Steeple

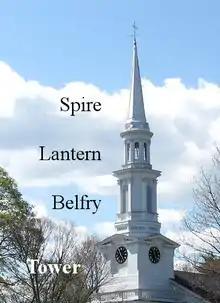
Typical steeple with components

In architecture, a steeple is a tall tower on a building, topped by a spire and often incorporating a belfry and other components. Steeples are very common on Christian churches and cathedrals and the use of the term generally connotes a religious structure. They might be stand-alone structures, or incorporated into the entrance or center of the building.